Patsy Calton

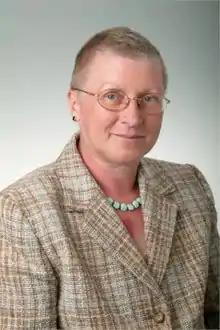
Official portrait, 2005

Patricia Calton (19 September 1948 – 29 May 2005) was a British Liberal Democrat politician who served as Member of Parliament (MP) for Cheadle in Greater Manchester.